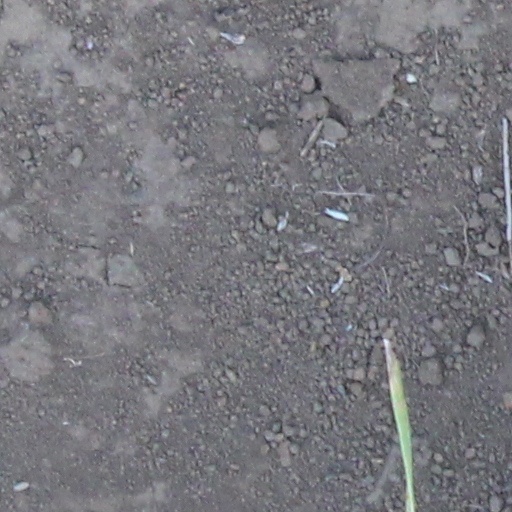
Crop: wheat